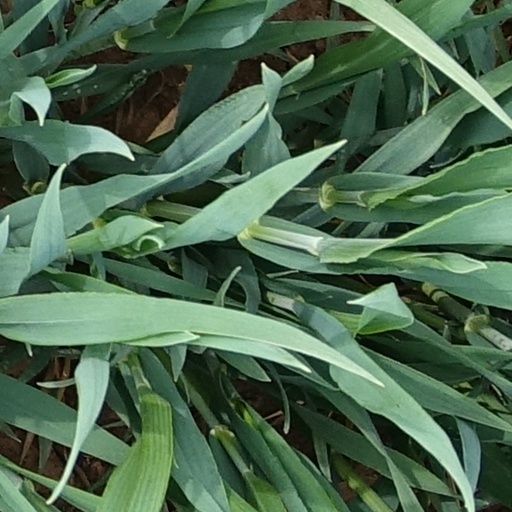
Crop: wheat